Bridge of Alford

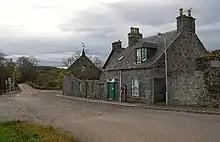
Bridge of Alford

Bridge of Alford is situated near Alford beside the bridge over the River Don. It is on the road towards Strathdon.